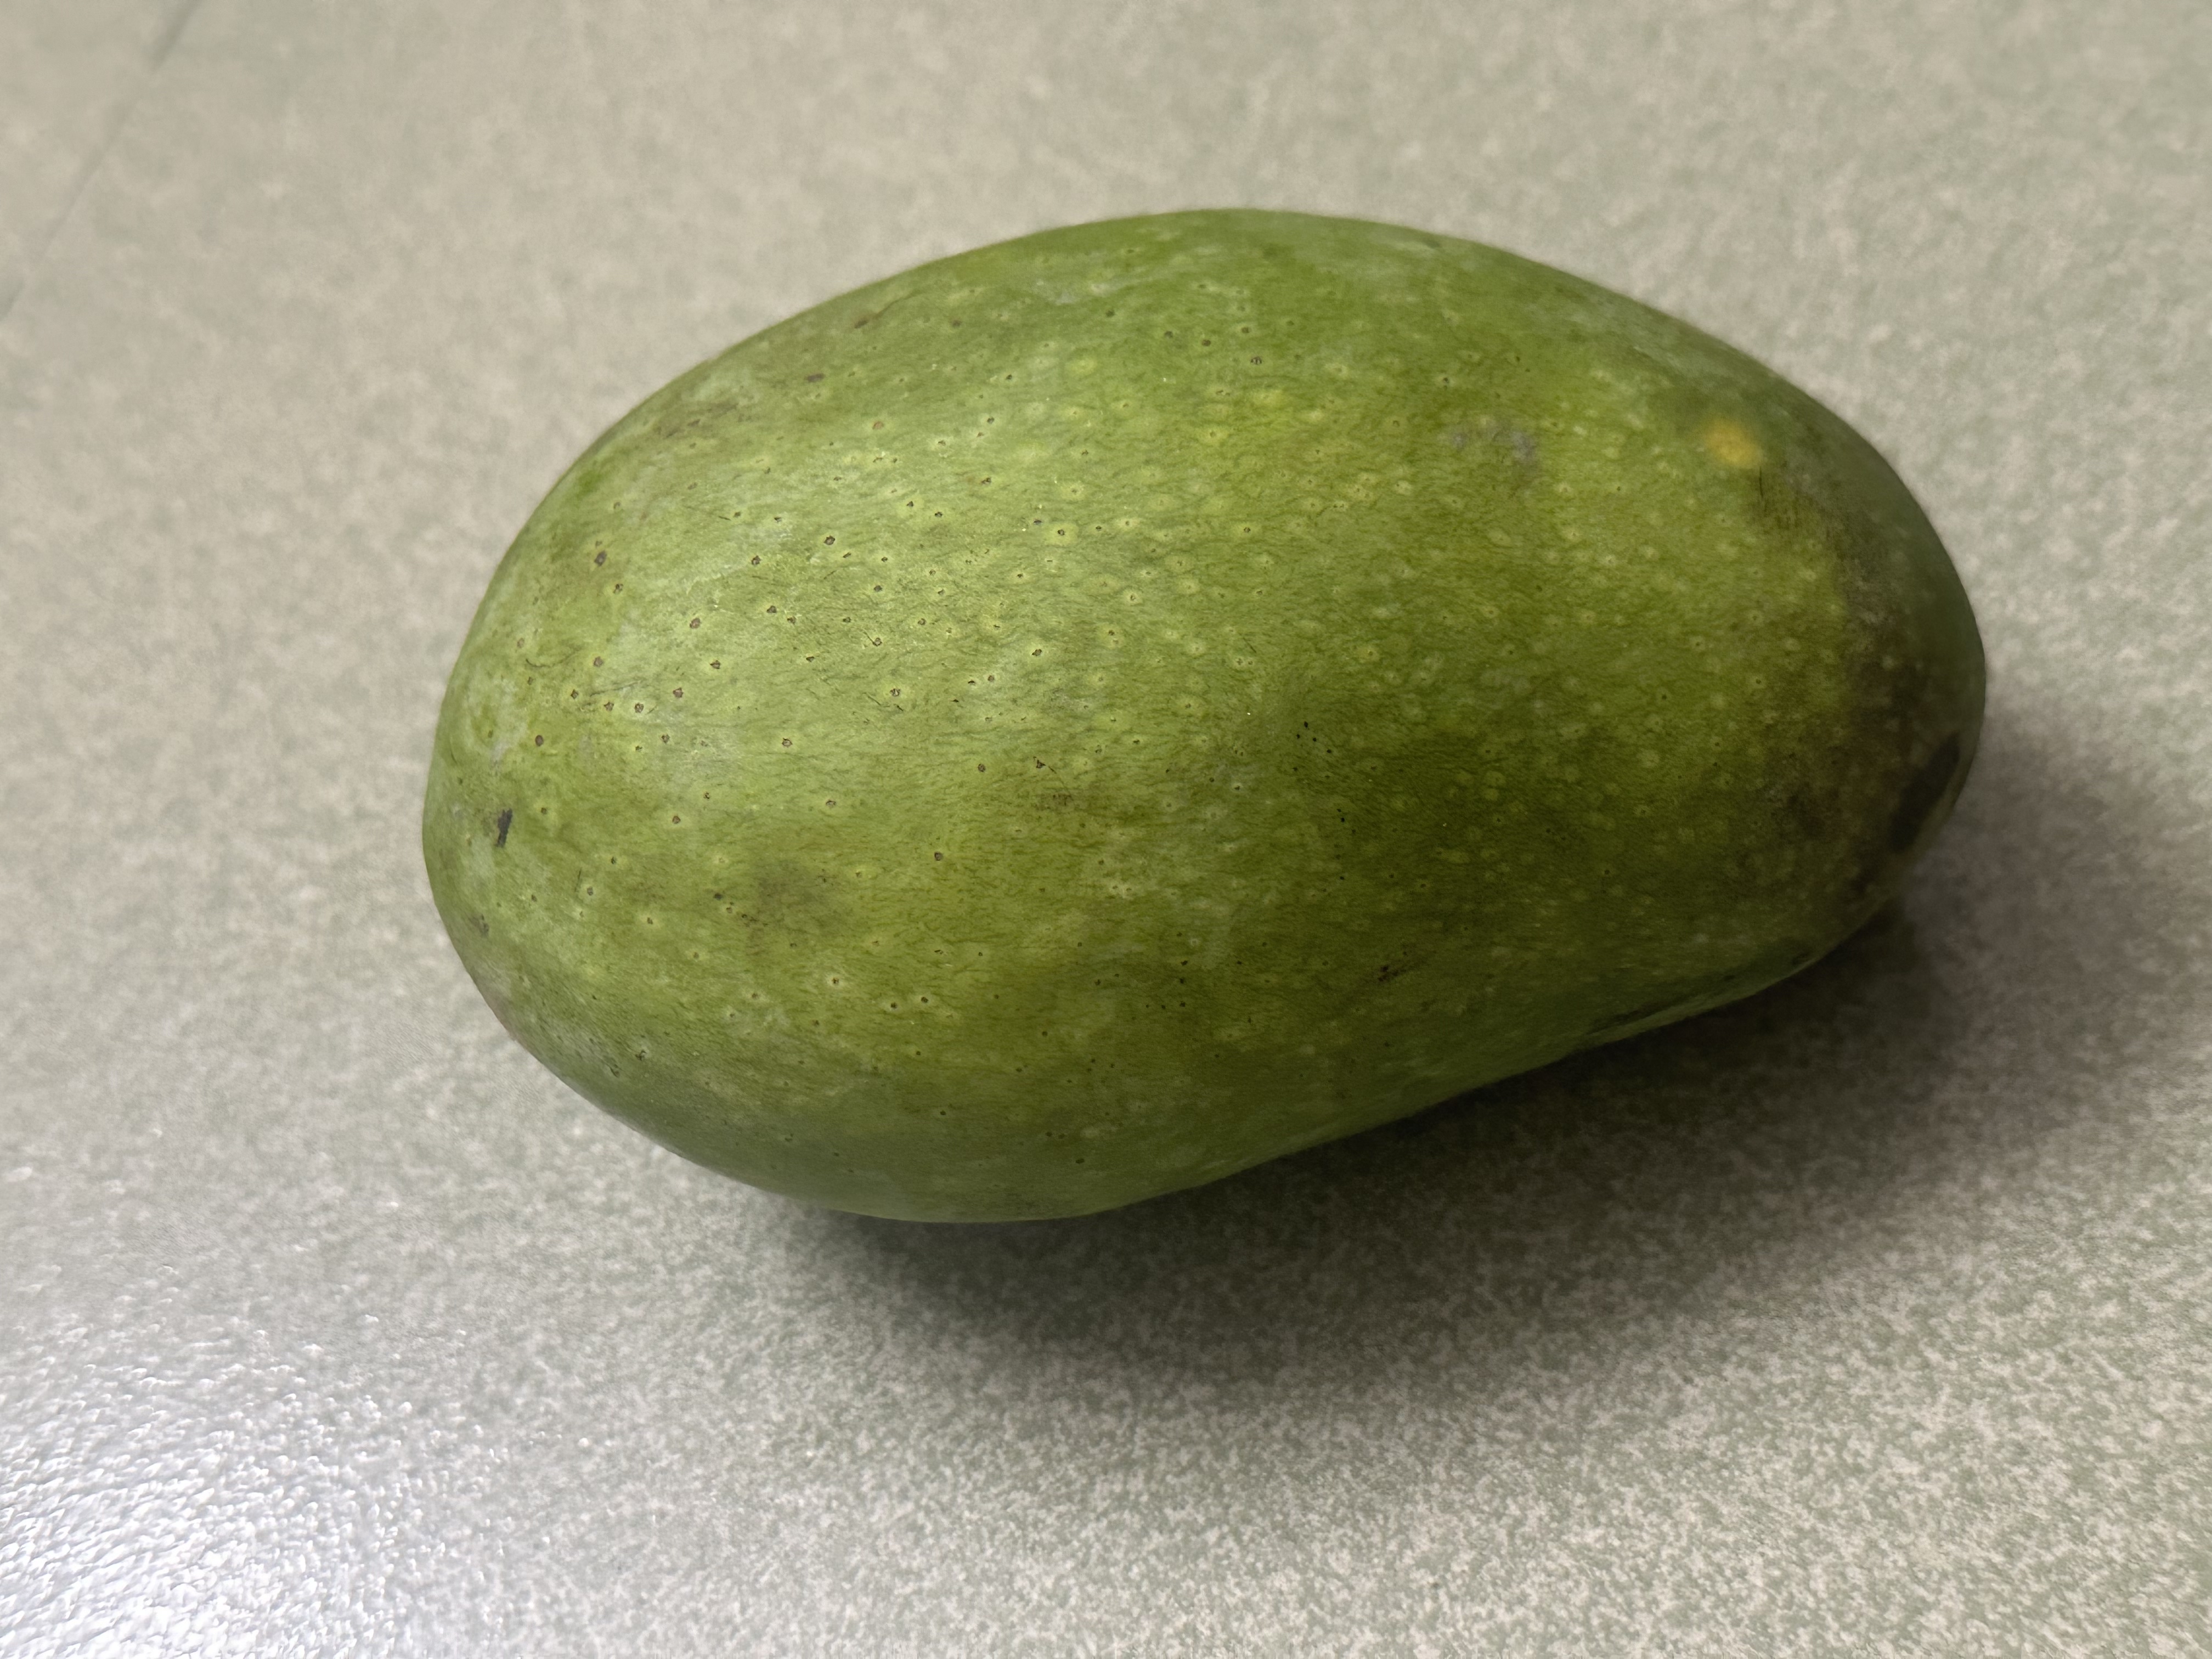
Mango variety: Fazlee